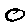
Label: 0